North of England Council for Promoting the Higher Education of Women

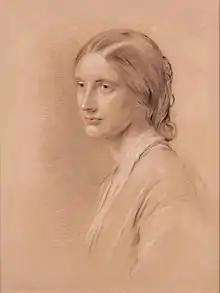
Josephine Butler, founding president of NECPHEW

The North of England Council for Promoting the Higher Education of Women (NECPHEW), inspired by Anne Clough, was established in November 1867. At this time women could not be awarded university degrees even though they had passed the examinations. The University of London awarded its first degrees to women in 1878, Durham followed in 1895 but Oxford did not follow suit until 1920 and Cambridge not until 1948.